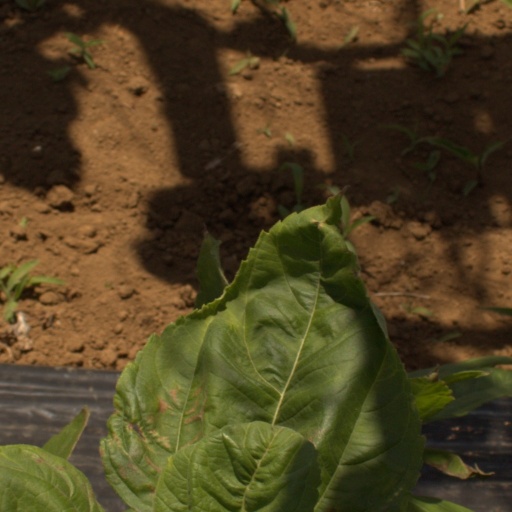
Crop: Jerusalem artichoke